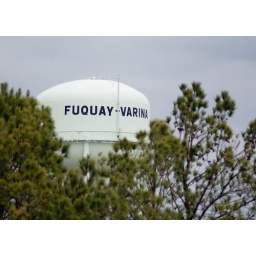
water tower in FV